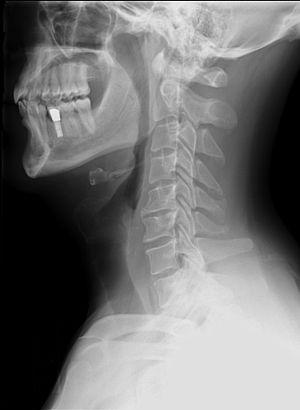
Ragioagraphie aux raysons X du rachis cervical (cou) vue latérale (côté). Cette série de radiographies faisaient partie de l'évaluation pré-chirurgicale pour aider à identifier une instabilité vertébrale. Le patient est un homme de 37 ans ayant des antécédents de traumatismes multiples cou avec des spasmes et des douleurs musculaires et implant dentaire à la mâchoire inférieure. Extrait du rapport du radiologiste: RÉSULTATS: Cinq vues de la partie cervicale de la colonne vertébrale ont été faites, dont en flexion et en extension. Il n'y a pas de signe de fracture, de destruction osseuse, ni de défaut d'alignement. On observe un phénomène de gégénérescence osseuse des changements en C5-6. Il n'existe aucune preuve de l'instabilité du cou sur les radios montrant la flexion et l'extension. Les facettes articulaires sont bien alignés. Bony spurring is narrowing the C5-6 neural foramina bilaterally. IMPRESSION: Changements dégénératifs eu C5-6. Aucune preuve d'instabilité.
On parle en médecine de cervicalgie pour désigner une douleur du cou. Il s'agit d'un terme générique et une cervicalgie peut avoir plusieurs causes. Les plus fréquentes sont un traumatisme au niveau du rachis cervical, l'arthrose cervicale et une hernie discale.